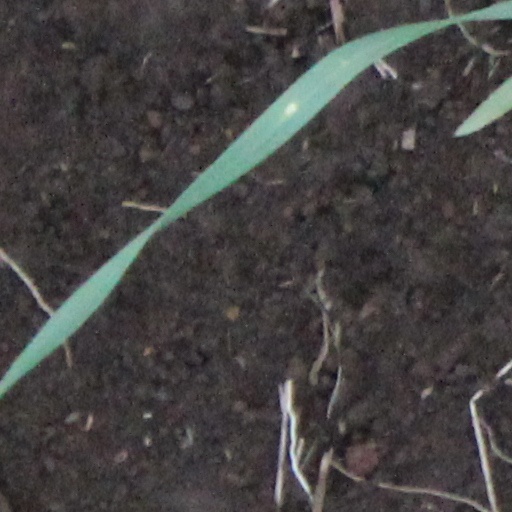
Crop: wheat